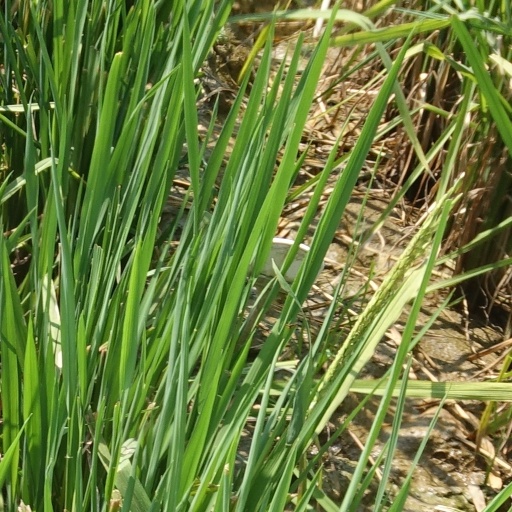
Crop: rice